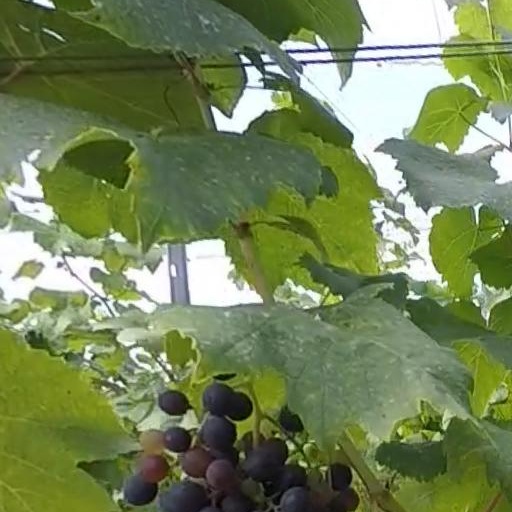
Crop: grape